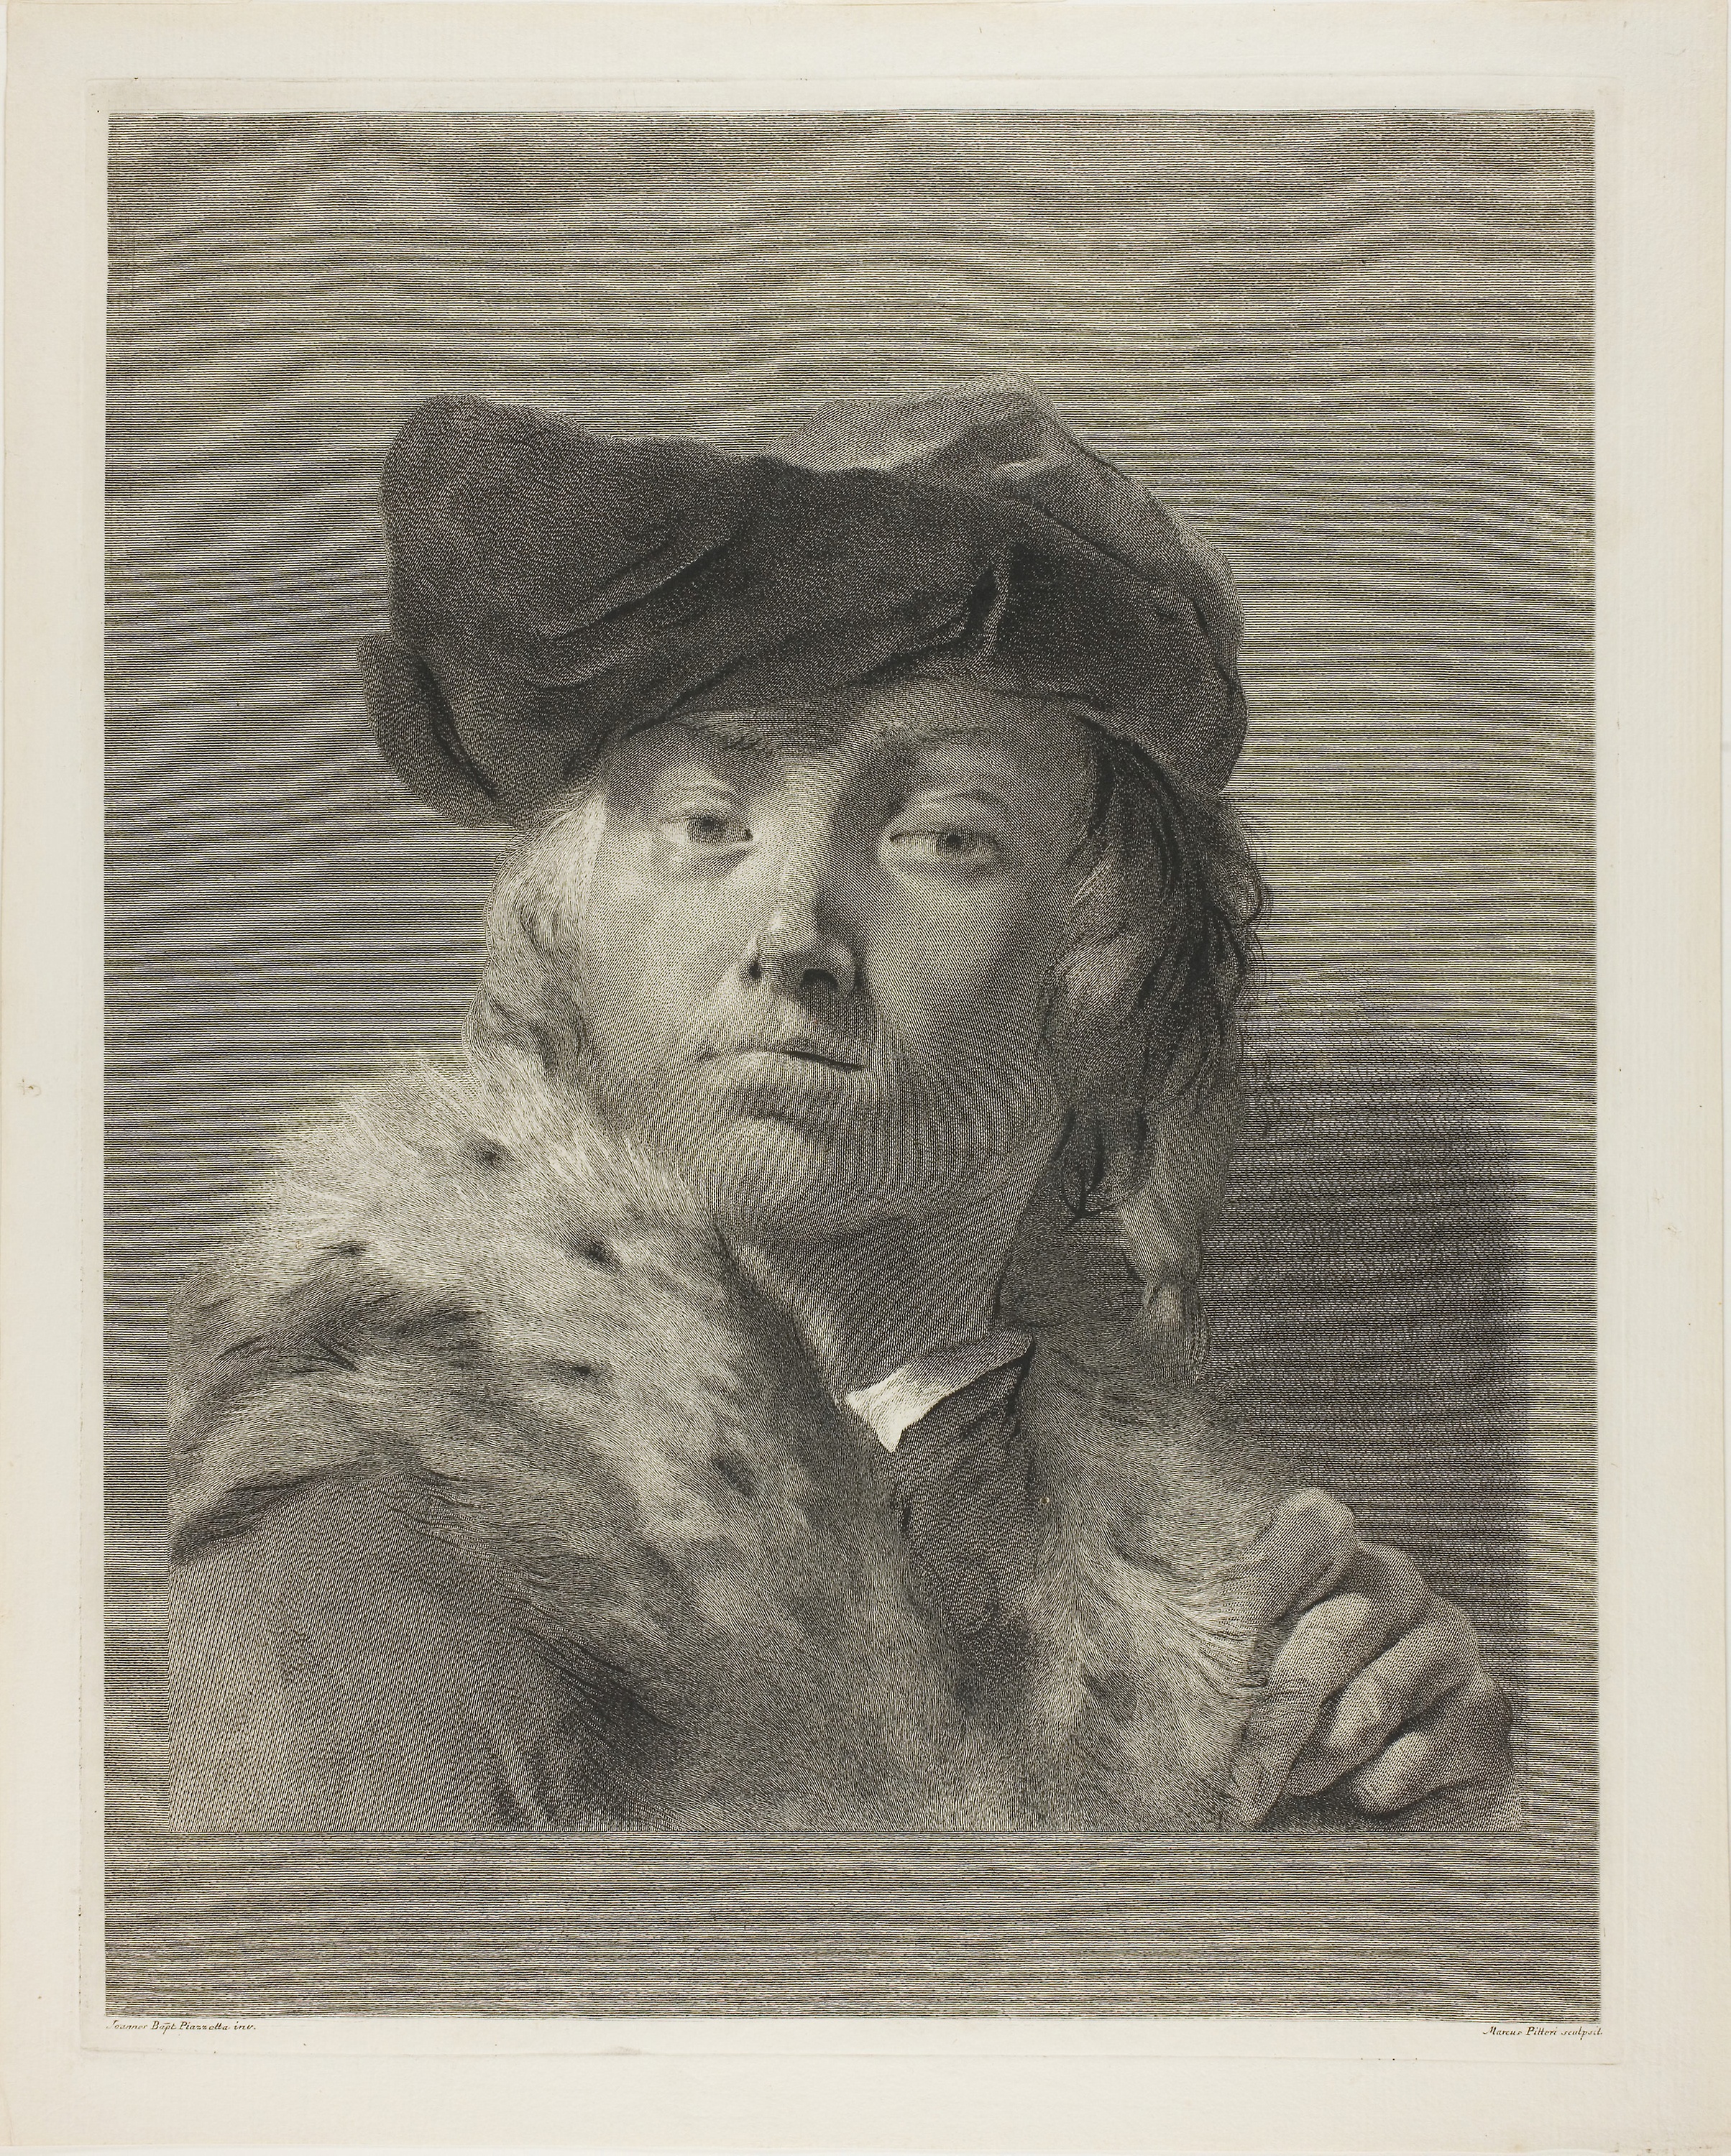
photograph, portrait, vintage clothing, self portrait, art, painting, artwork, visual arts, drawing, history, stock photography, watercolor paint